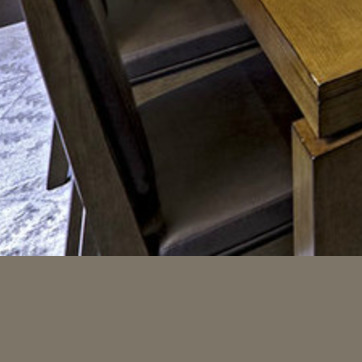
Material: leather